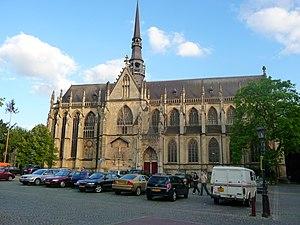
Le Pays mosan est une région, sans frontières précises, qui s'étend le long de la Meuse dans les Pays-Bas et la Belgique. Dans son sens restrictif, le Pays mosan désigne la bande étroite de la vallée le long de la Meuse entre Mook, aux Pays-Bas, et Namur, en Belgique. Dans la région de langue néerlandaise, le terme désigne généralement la vallée de la Meuse entre Mook et Eijsden, comprenant la région frontalière belge de la vallée entre Kessenich et Lanaken. Les francophones utilisent ce terme pour désigner la vallée de la Meuse située en Wallonie. Dans l'historiographie, le Pays mosan s'étend sur l'ancien territoire de la principauté de Liège ainsi que sur un grand nombre de petits fiefs de la région, comprenant le Ville libre d'Empire d'Aix-la-Chapelle et la double seigneurie de Maastricht. Cela correspond approximativement à la province du Limbourg néerlandais, la province du Limbourg belge et la province de Liège. Dans l'histoire de l'art, le Pays mosan est une région où s'établirent plusieurs styles et courant d'art et architecture : l'art mosan, le gothique mosan, la Renaissance mosane ou encore le baroque mosan.
Le gothique mosan est le nom d'un style local de l'architecture gothique qui s'est développé dans la principauté de Liège du XIIIᵉ au XVIᵉ siècle.